698

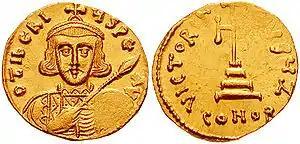
Emperor Tiberios III (698–705)

Year 698 (DCXCVIII) was a common year starting on Tuesday of the Julian calendar. The denomination 698 for this year has been used since the early medieval period, when the Anno Domini calendar era became the prevalent method in Europe for naming years.